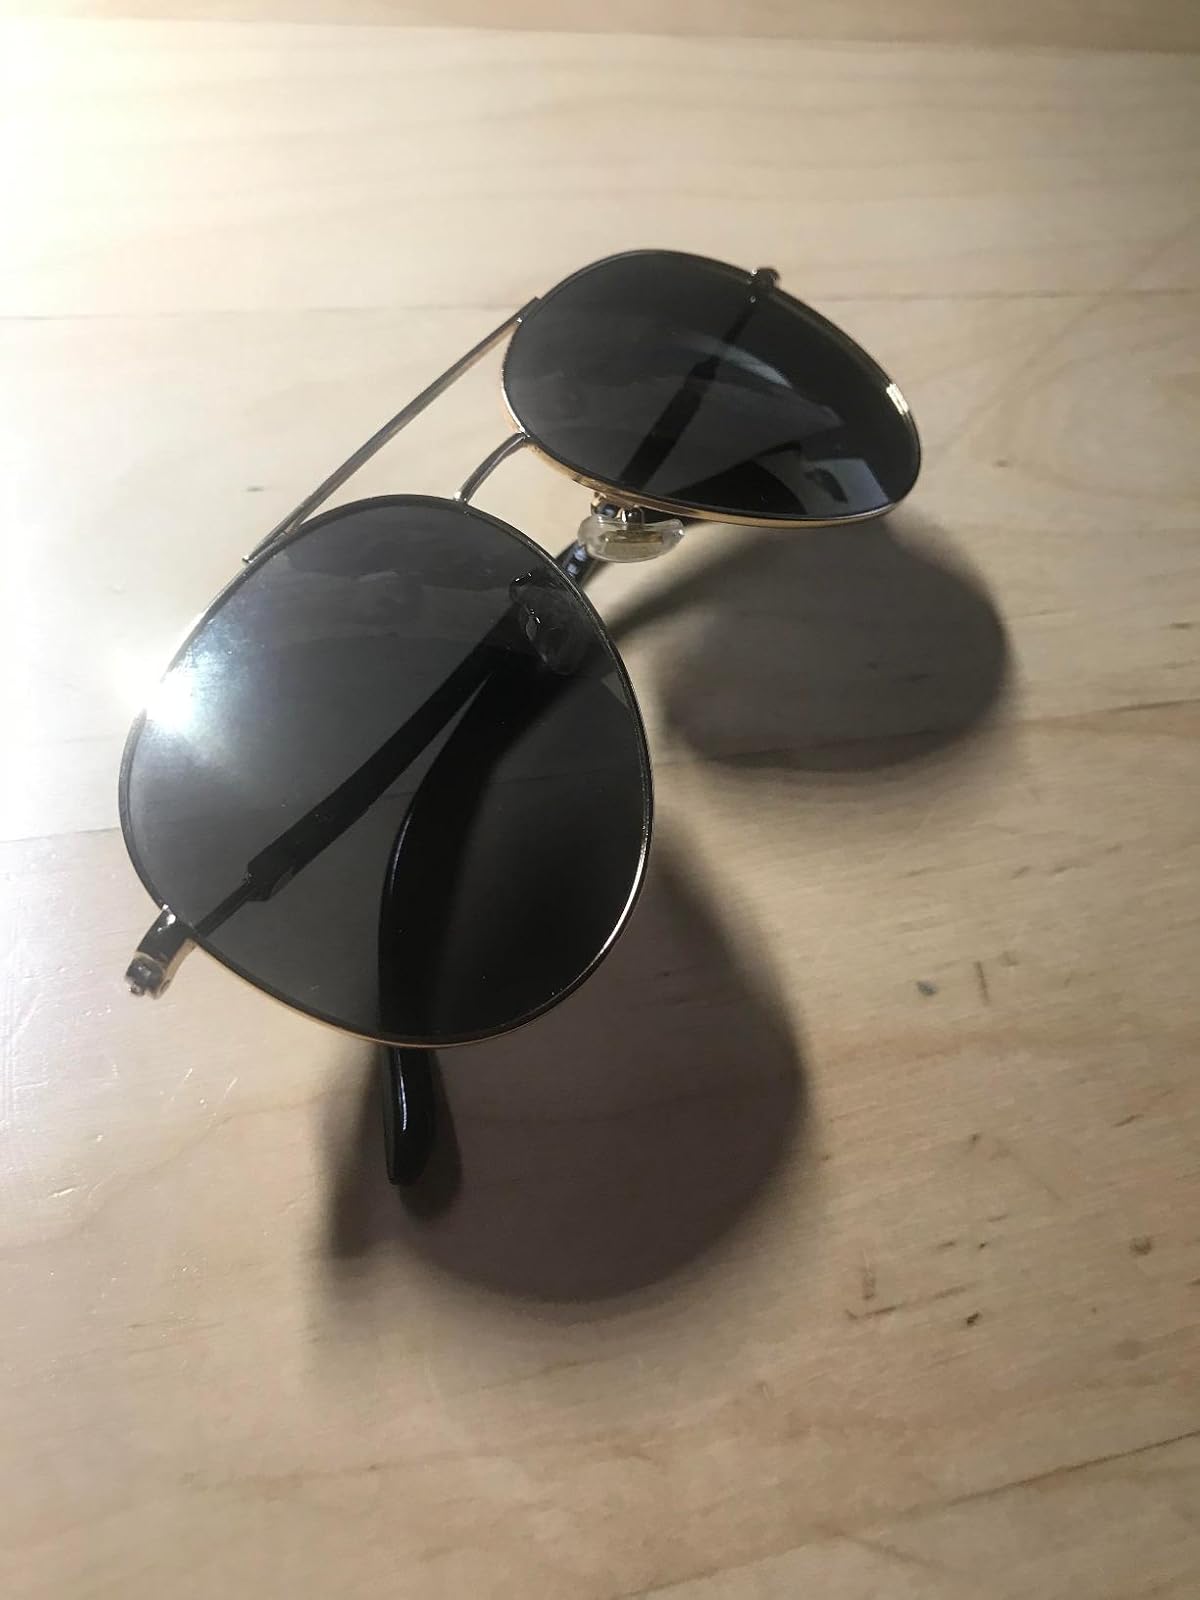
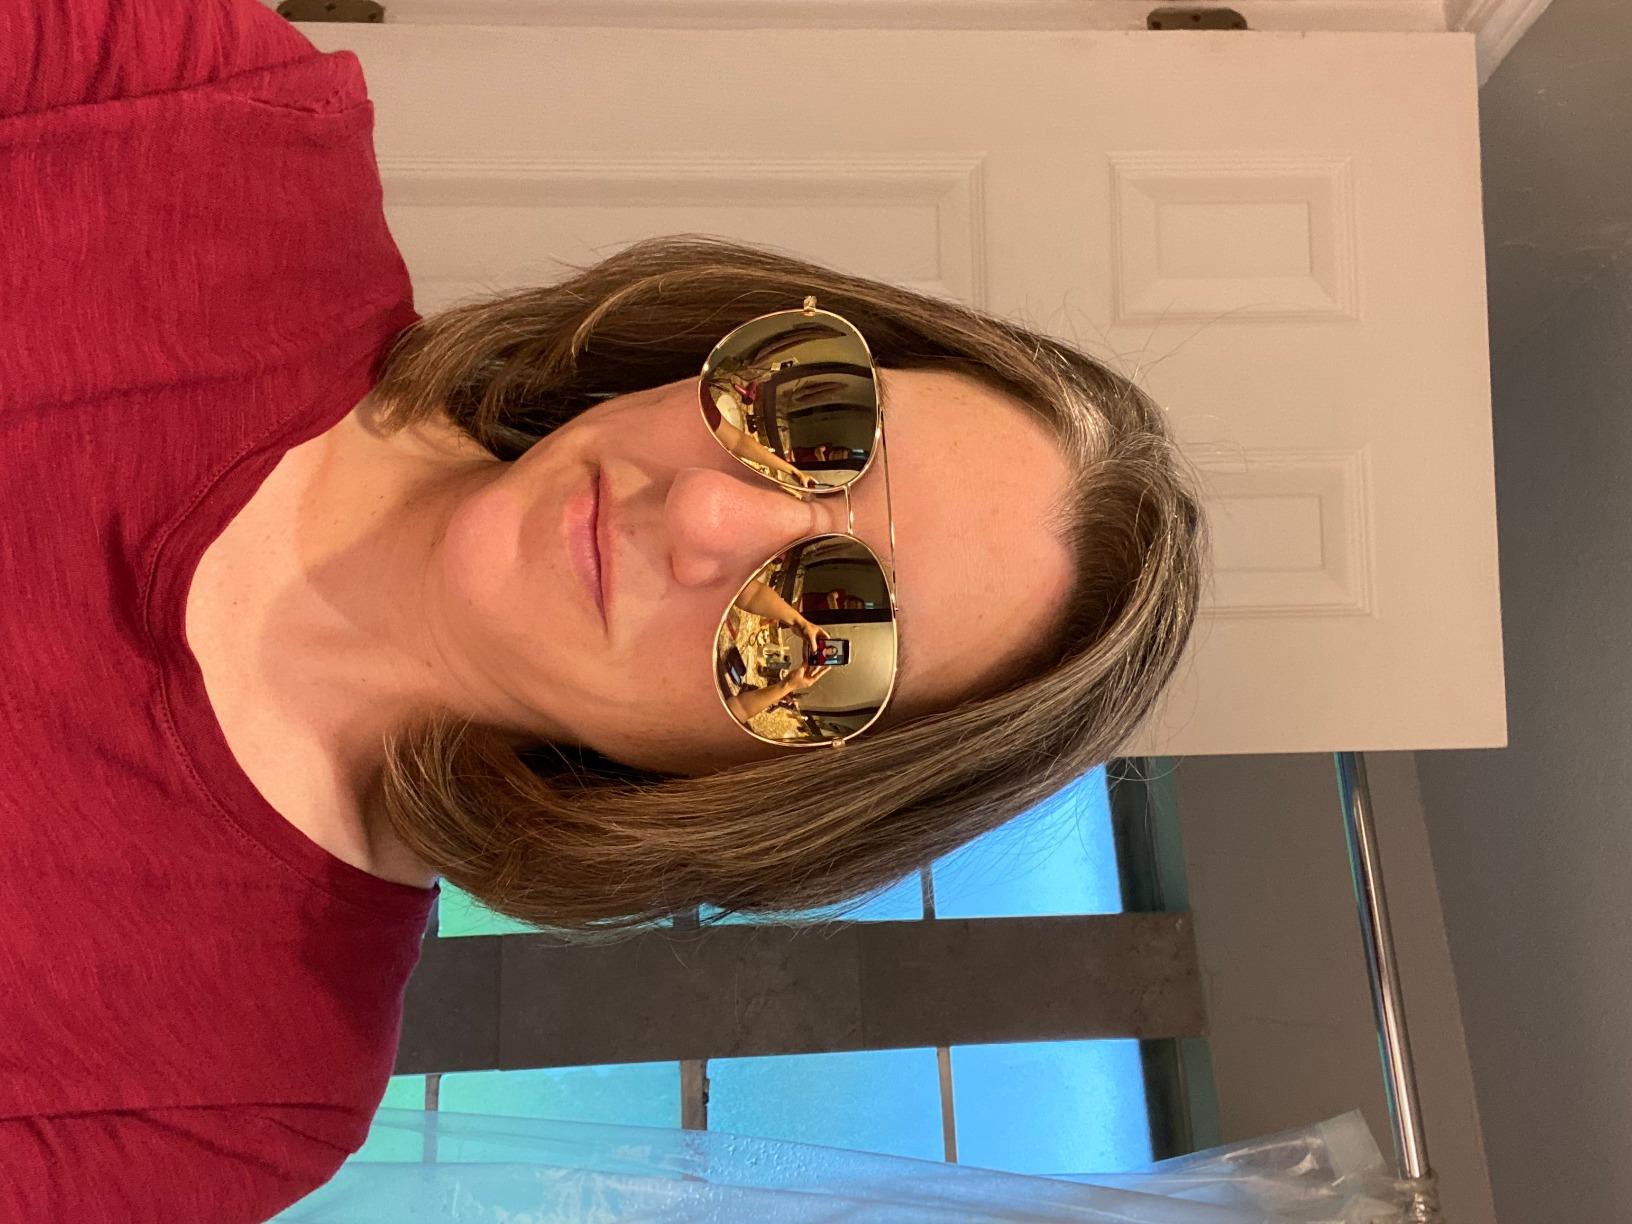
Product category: accessories_sunglasses
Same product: yes